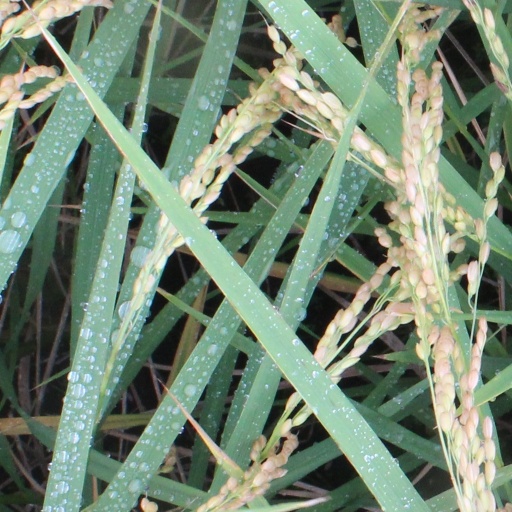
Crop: rice